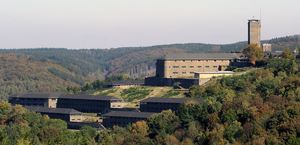
L’École de Vogelsang, un établissement d’enseignement de la Communauté française de Belgique, une école belge des Forces belges en Allemagne, ferme définitivement ses portes le 30 juin 2005.